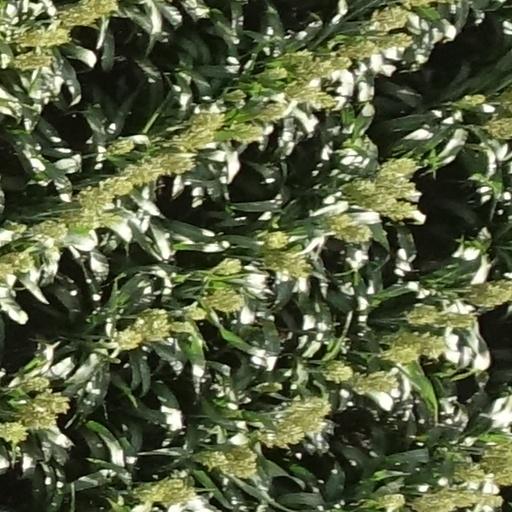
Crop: sorghum